Singapore–United States relations

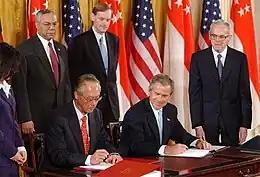
Singapore Prime Minister Goh Chok Tong and US President George W. Bush signing the free trade agreement in 2003.

From 1965 to 1975, the United States offered significant economic assistance to stabilise Singapore as a key segment of their containment of communism during the Cold War, and Singapore's economy industrialised through providing repair and transshipment facilities for the American forces in Vietnam.